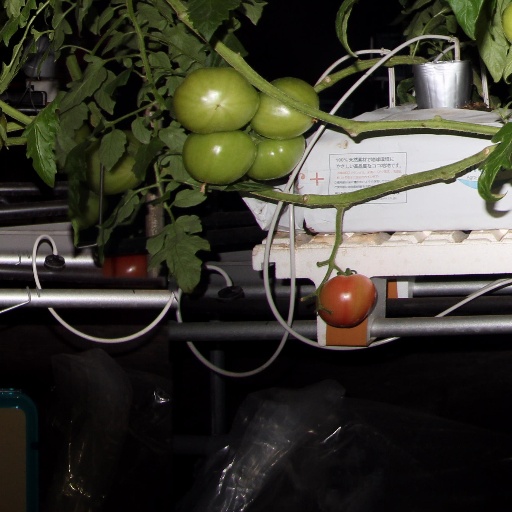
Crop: tomato